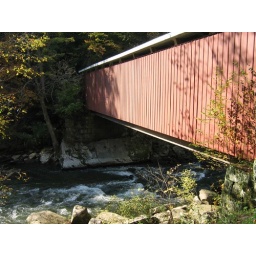
covered bridge over water